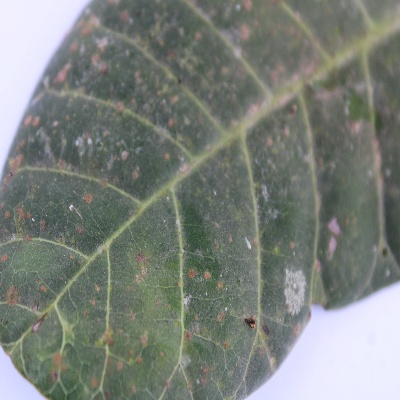
Crop: Cashew
Condition: red rust